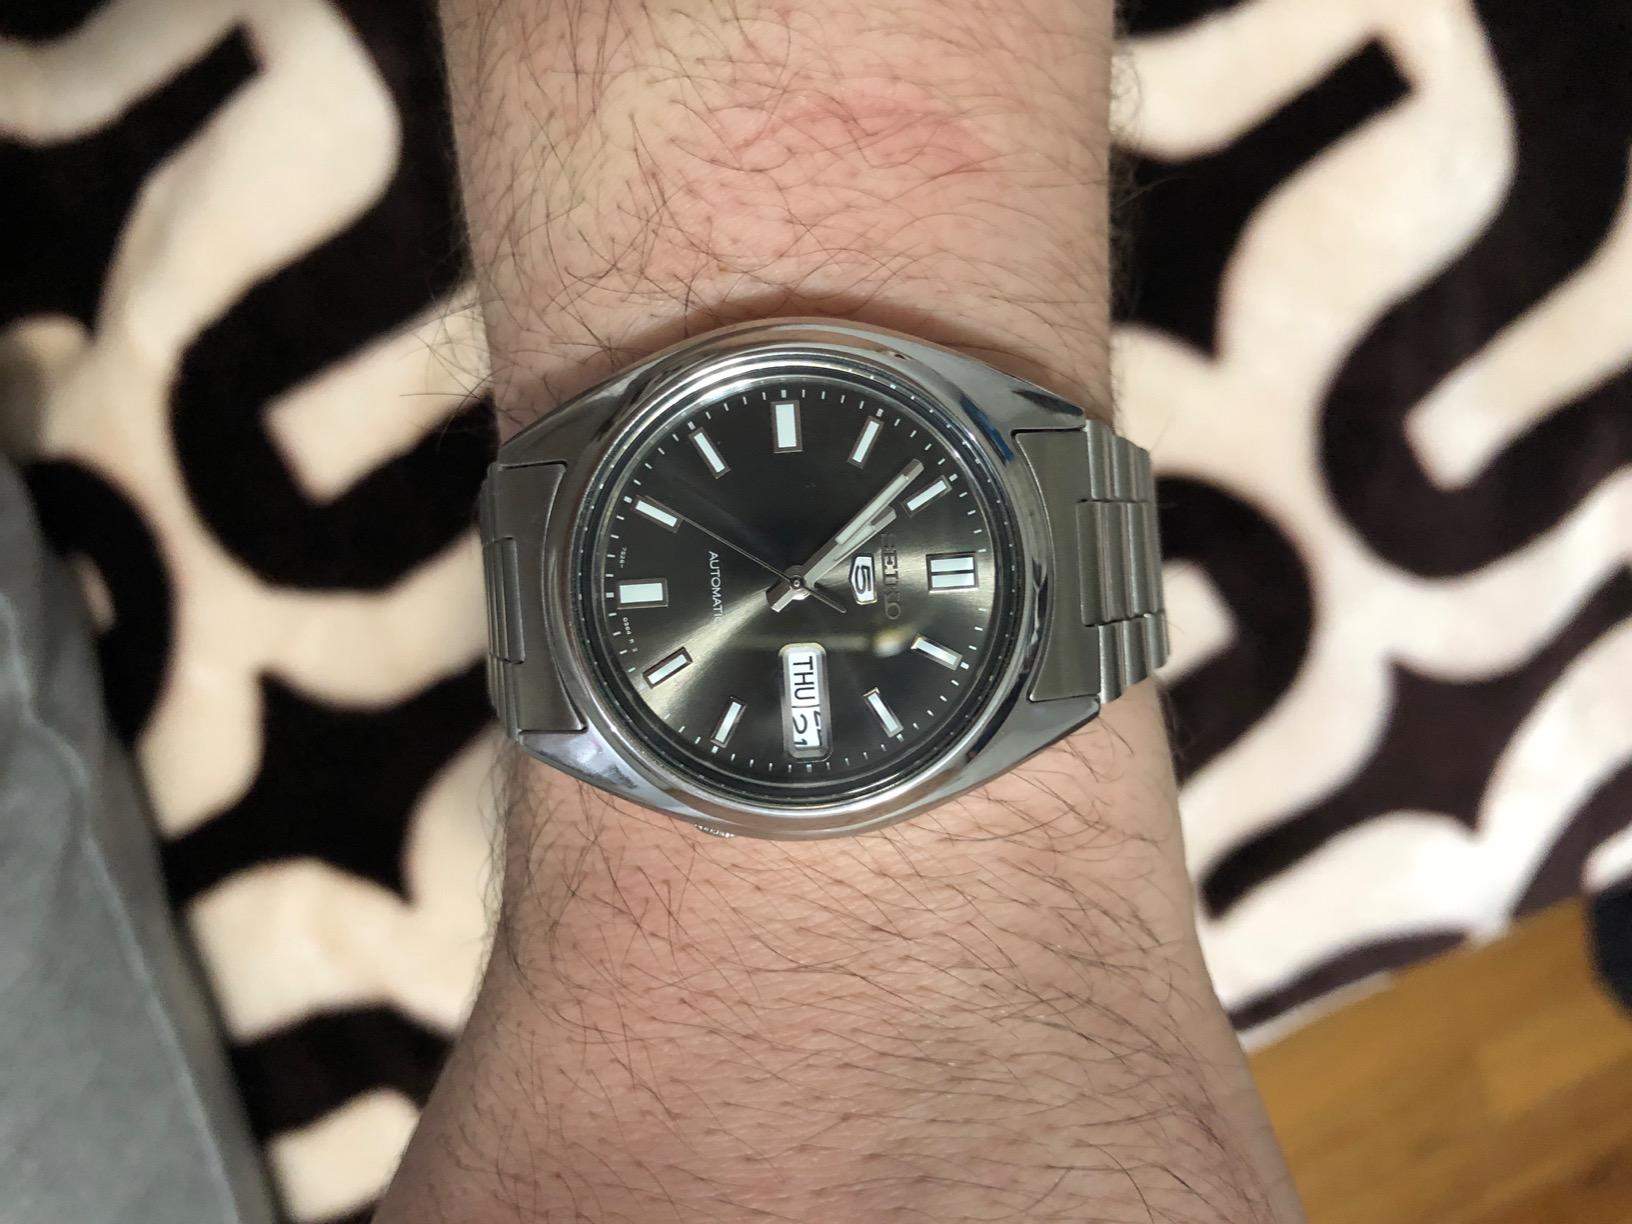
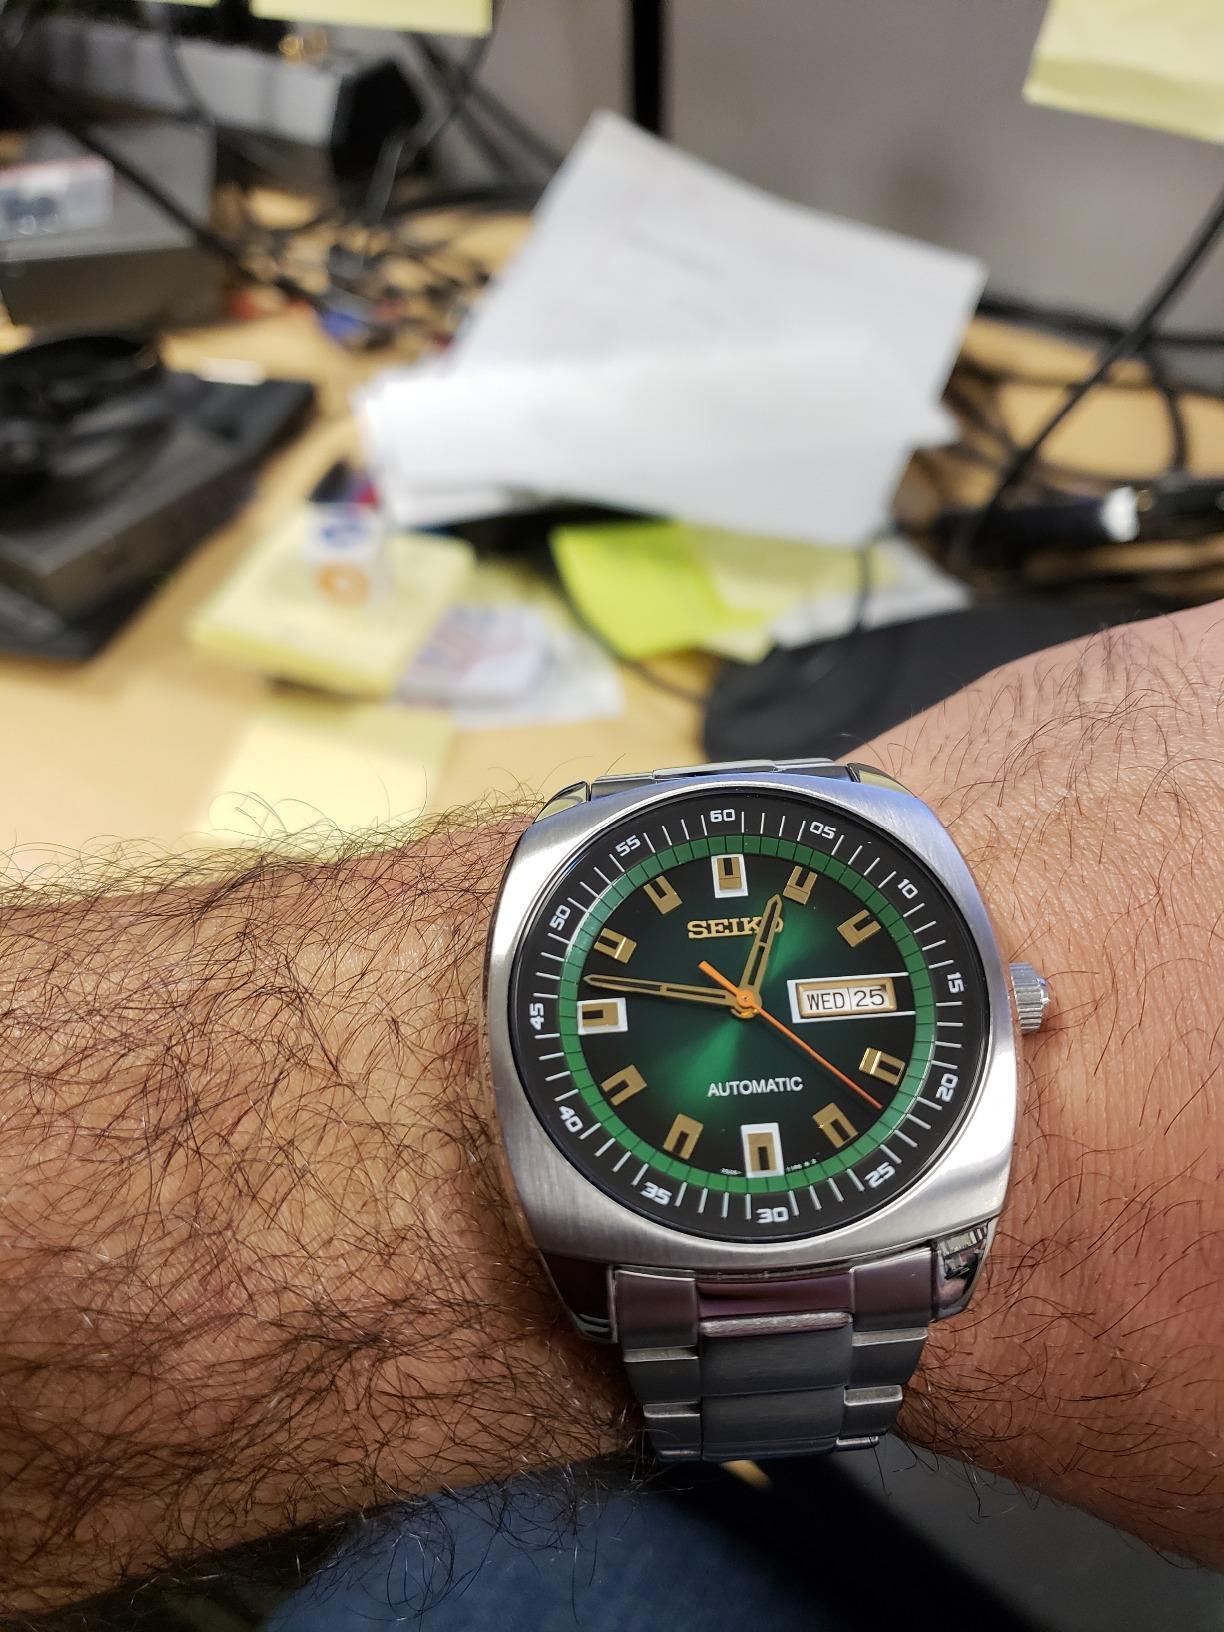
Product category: accessories_watch
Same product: no